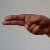
The image shows a hand gesture representing the letter 'H' in Indian Sign Language.